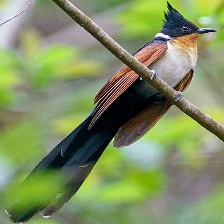
Species: CHESTNUT WINGED CUCKOO
Scientific name:  CLAMATOR COROMANDUS